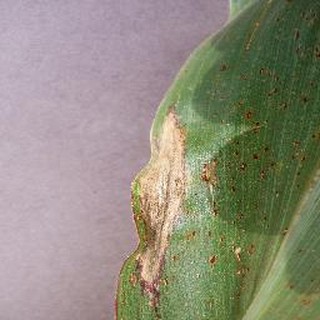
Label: corn_northern_leaf_blight